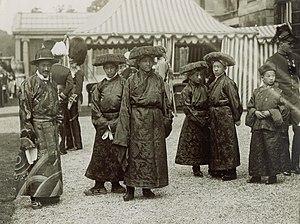
Thubten Gyatso ou Thupten Gyatso, né le 27 mai 1876 à Langdun et mort le 17 décembre 1933 à Lhassa est le 13ᵉ dalaï-lama, surnommé le « Grand Treizième ». Intronisé en 1879, il accède au pouvoir en 1895 à la suite du régent Lobsang Trinley, et gouverne jusqu'à sa mort.
Ringang ou Rinchhengang, de son nom personnel Rinzin Dorje est un homme politique et ingénieur tibétain. Il appartient à la noblesse tibétaine.
Lungshar, de son nom Dorje Tsegyal, est un homme politique tibétain.
Kyibu II, de son nom personnel Wangdu Norbu était un homme politique tibétain, opérateur radio et interprète. Son nom est en réalité Kyipuk, mais il utilisait l’orthographe Kyipup dans sa correspondance en anglais.
Gongkar, de son complet nom Sonam Gompo Gokharwa, est un militaire tibétain.